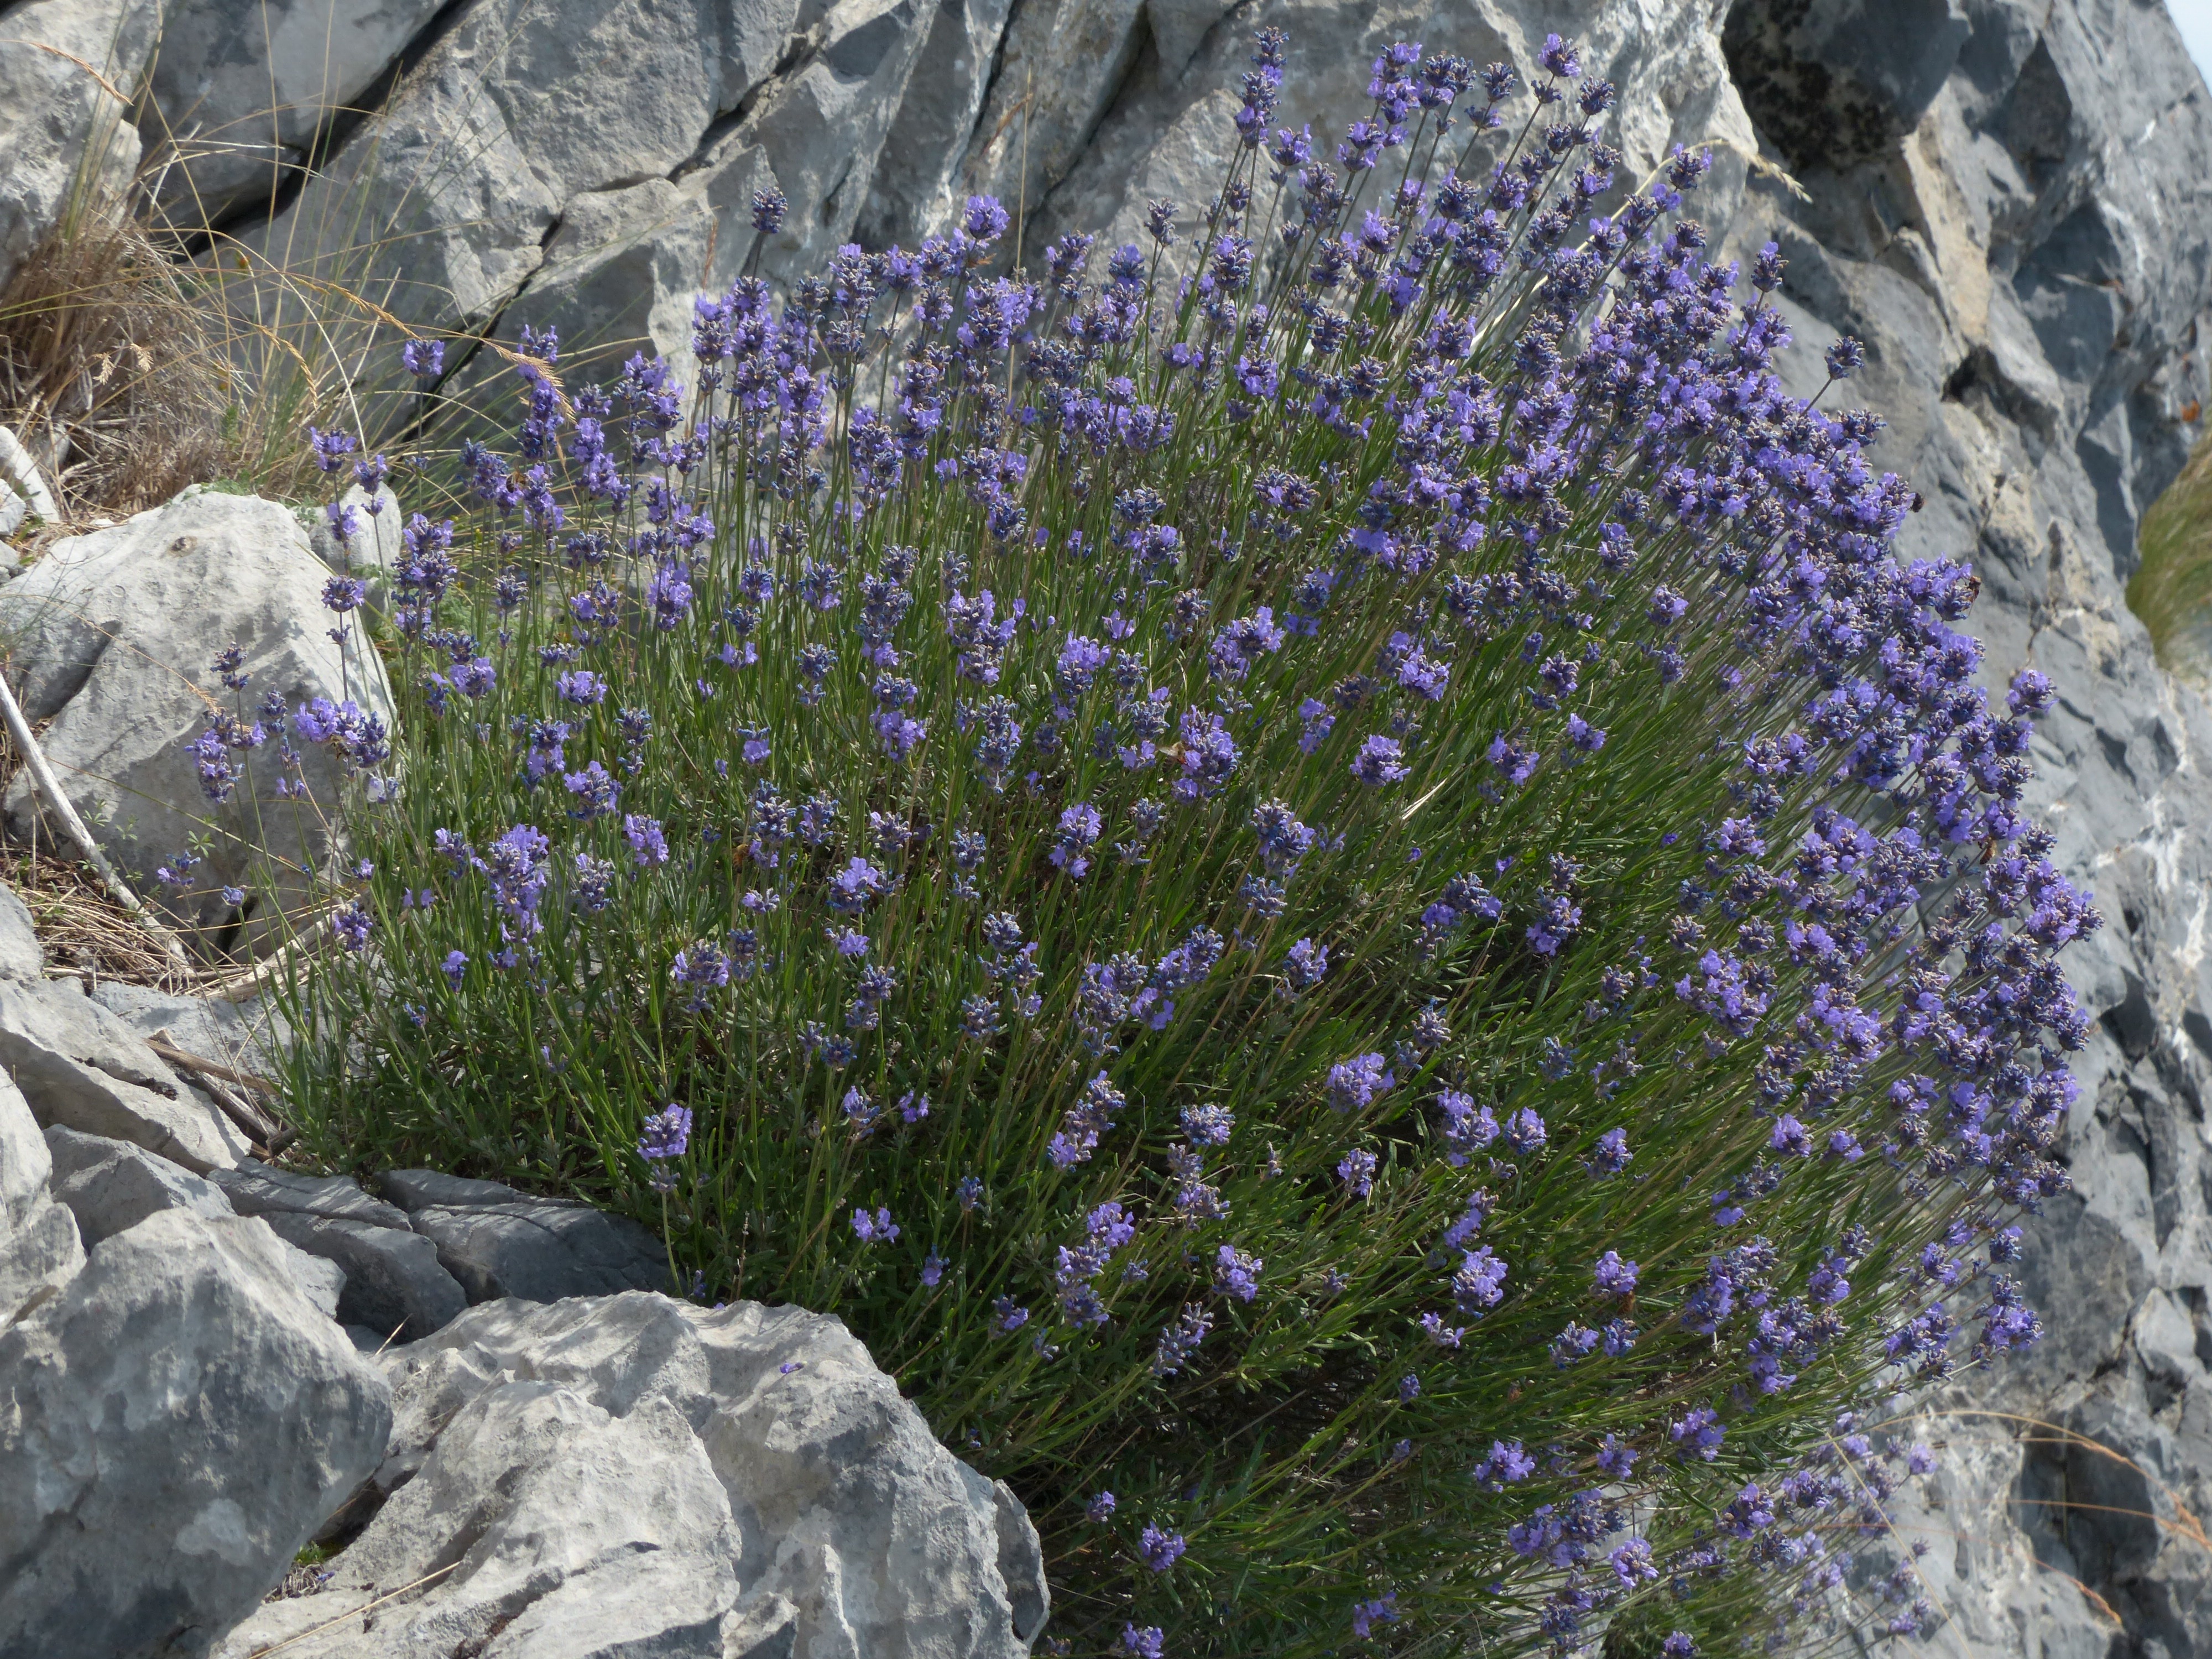
plant, flower, purple, crop, flora, lavender, wildflower, flowers, wild plant, fragrant, medicinal plant, inflorescence, flowering plant, lamiaceae, lavender flowers, wildblue, true lavender, narrow leaf lavender, lavandula angustifolia, lavandula officinalis, lavandula vera, scented plant, bellflower family, land plant, english lavender